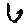
Label: 6